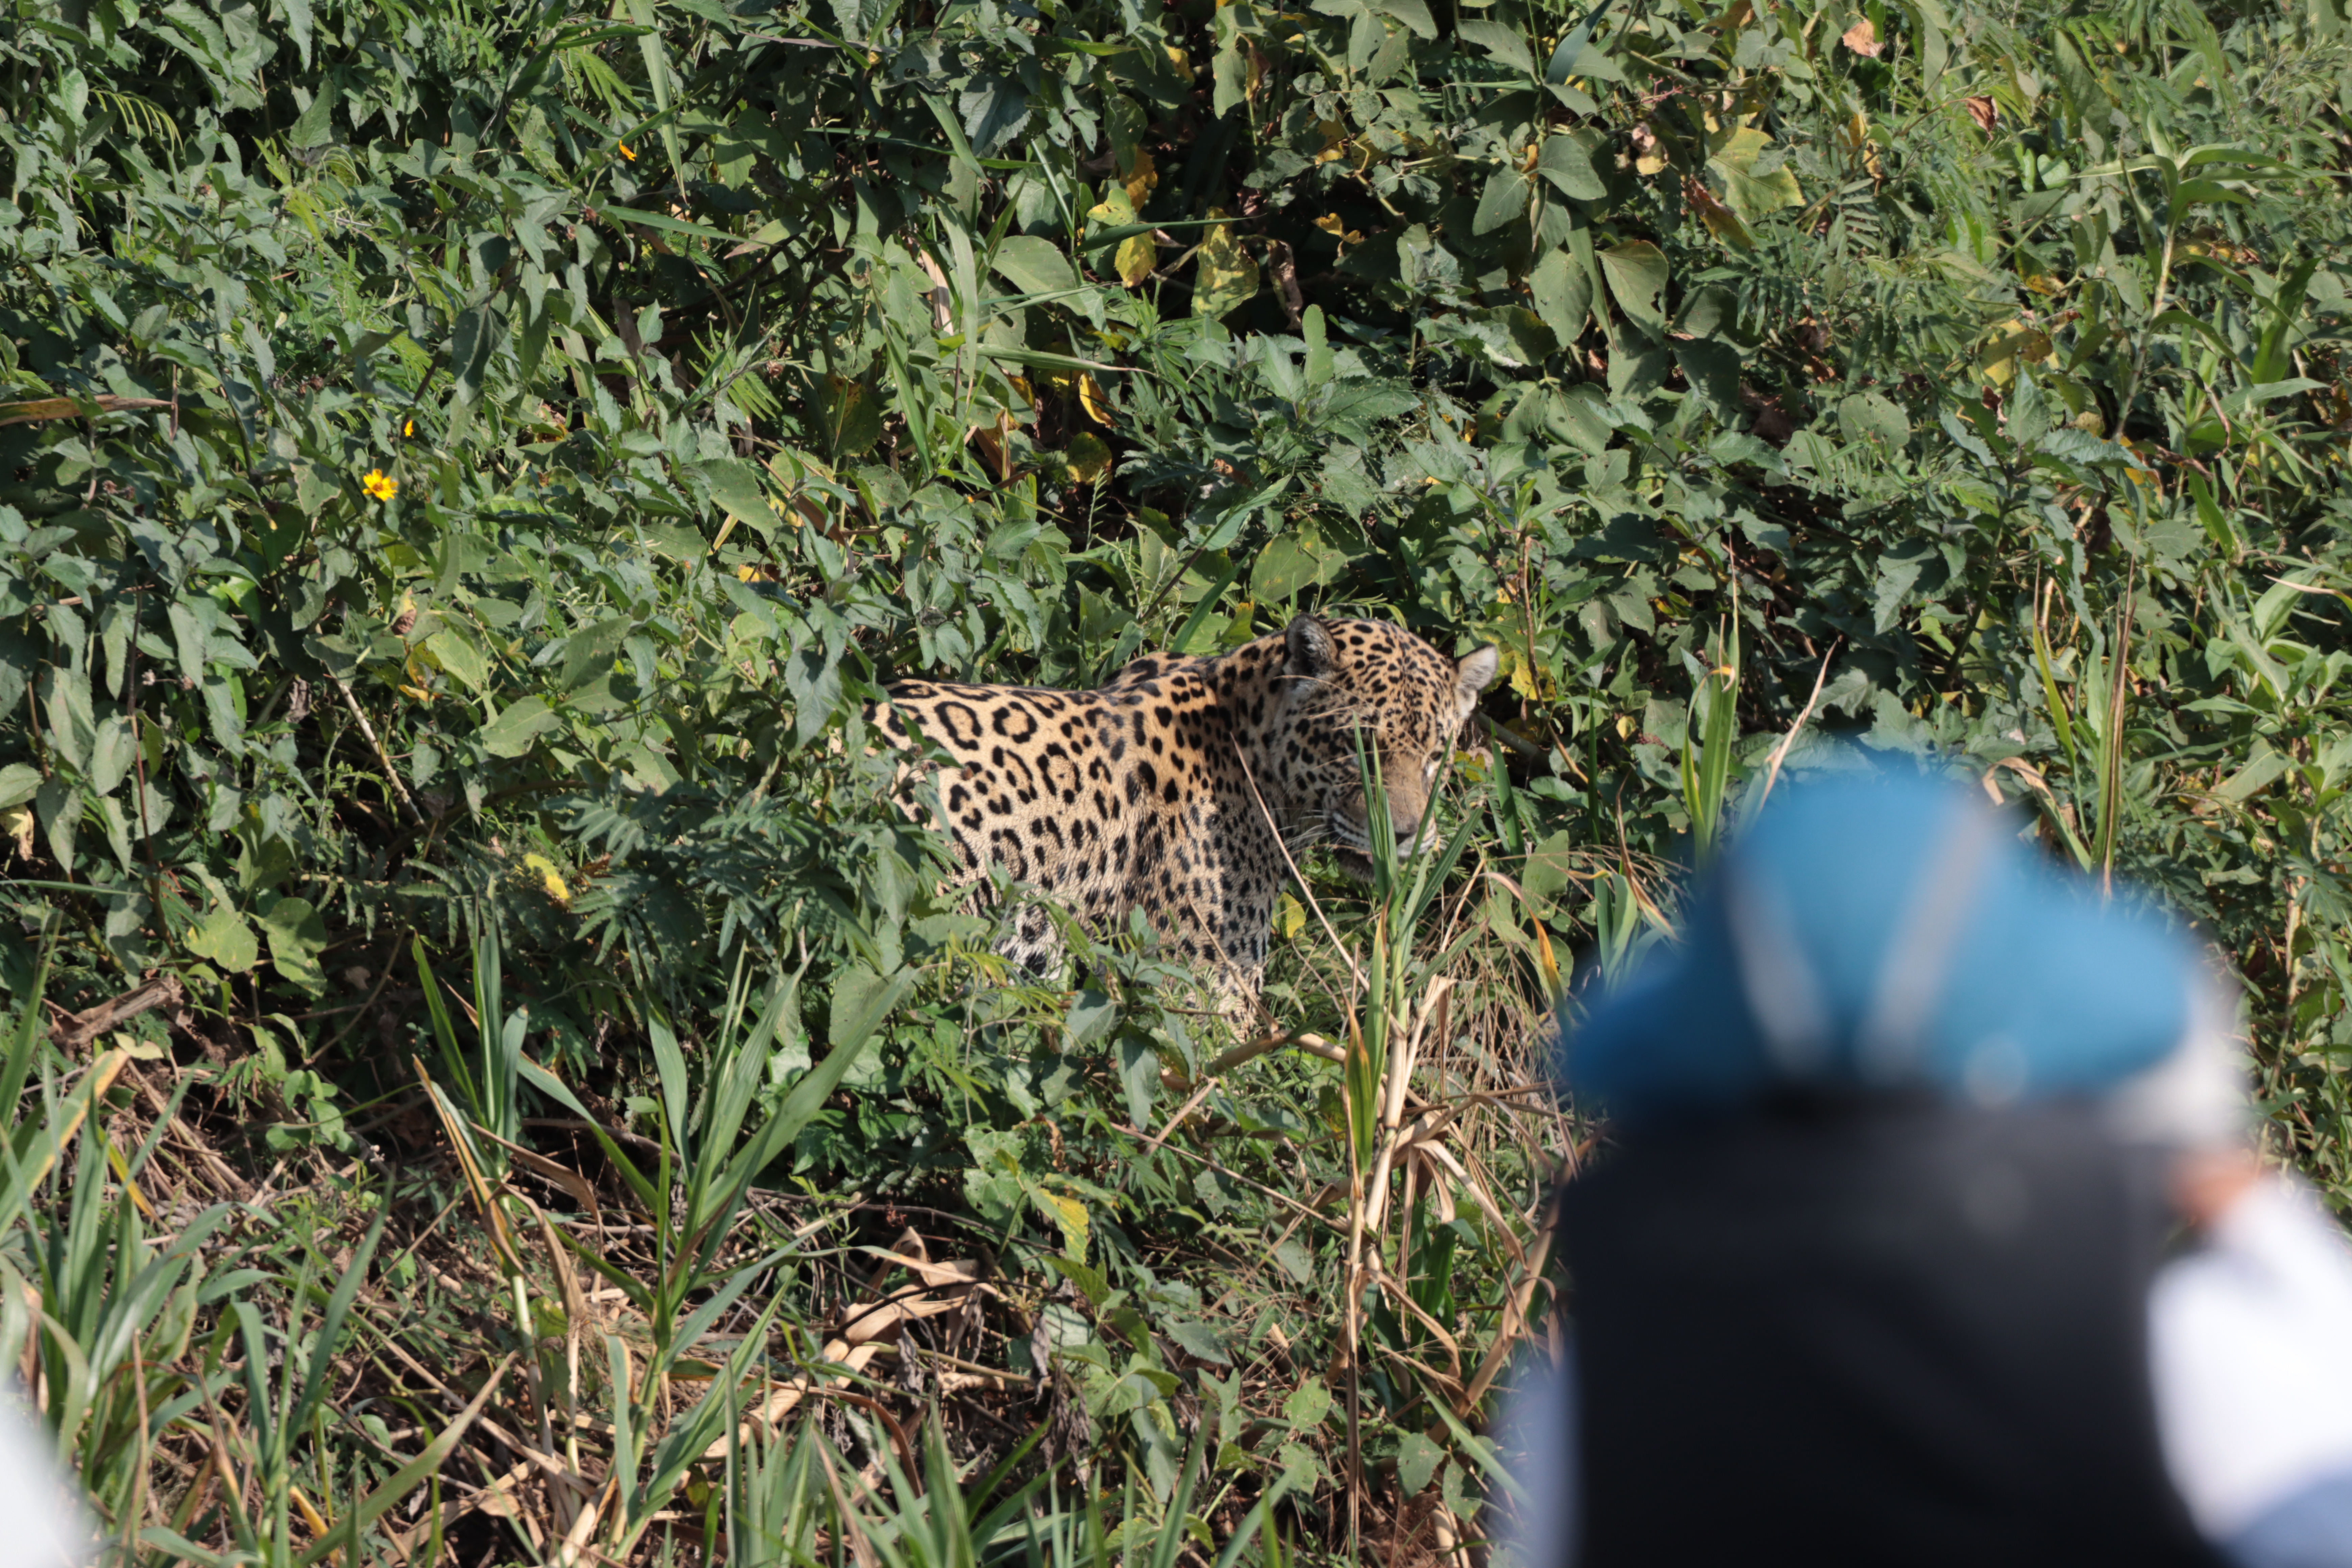
Jaguar: Jaju